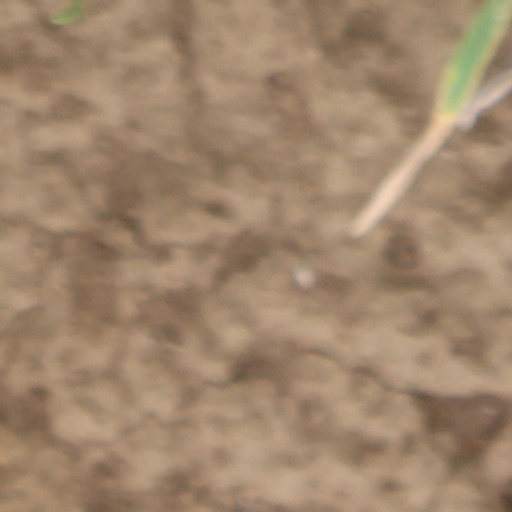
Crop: wheat